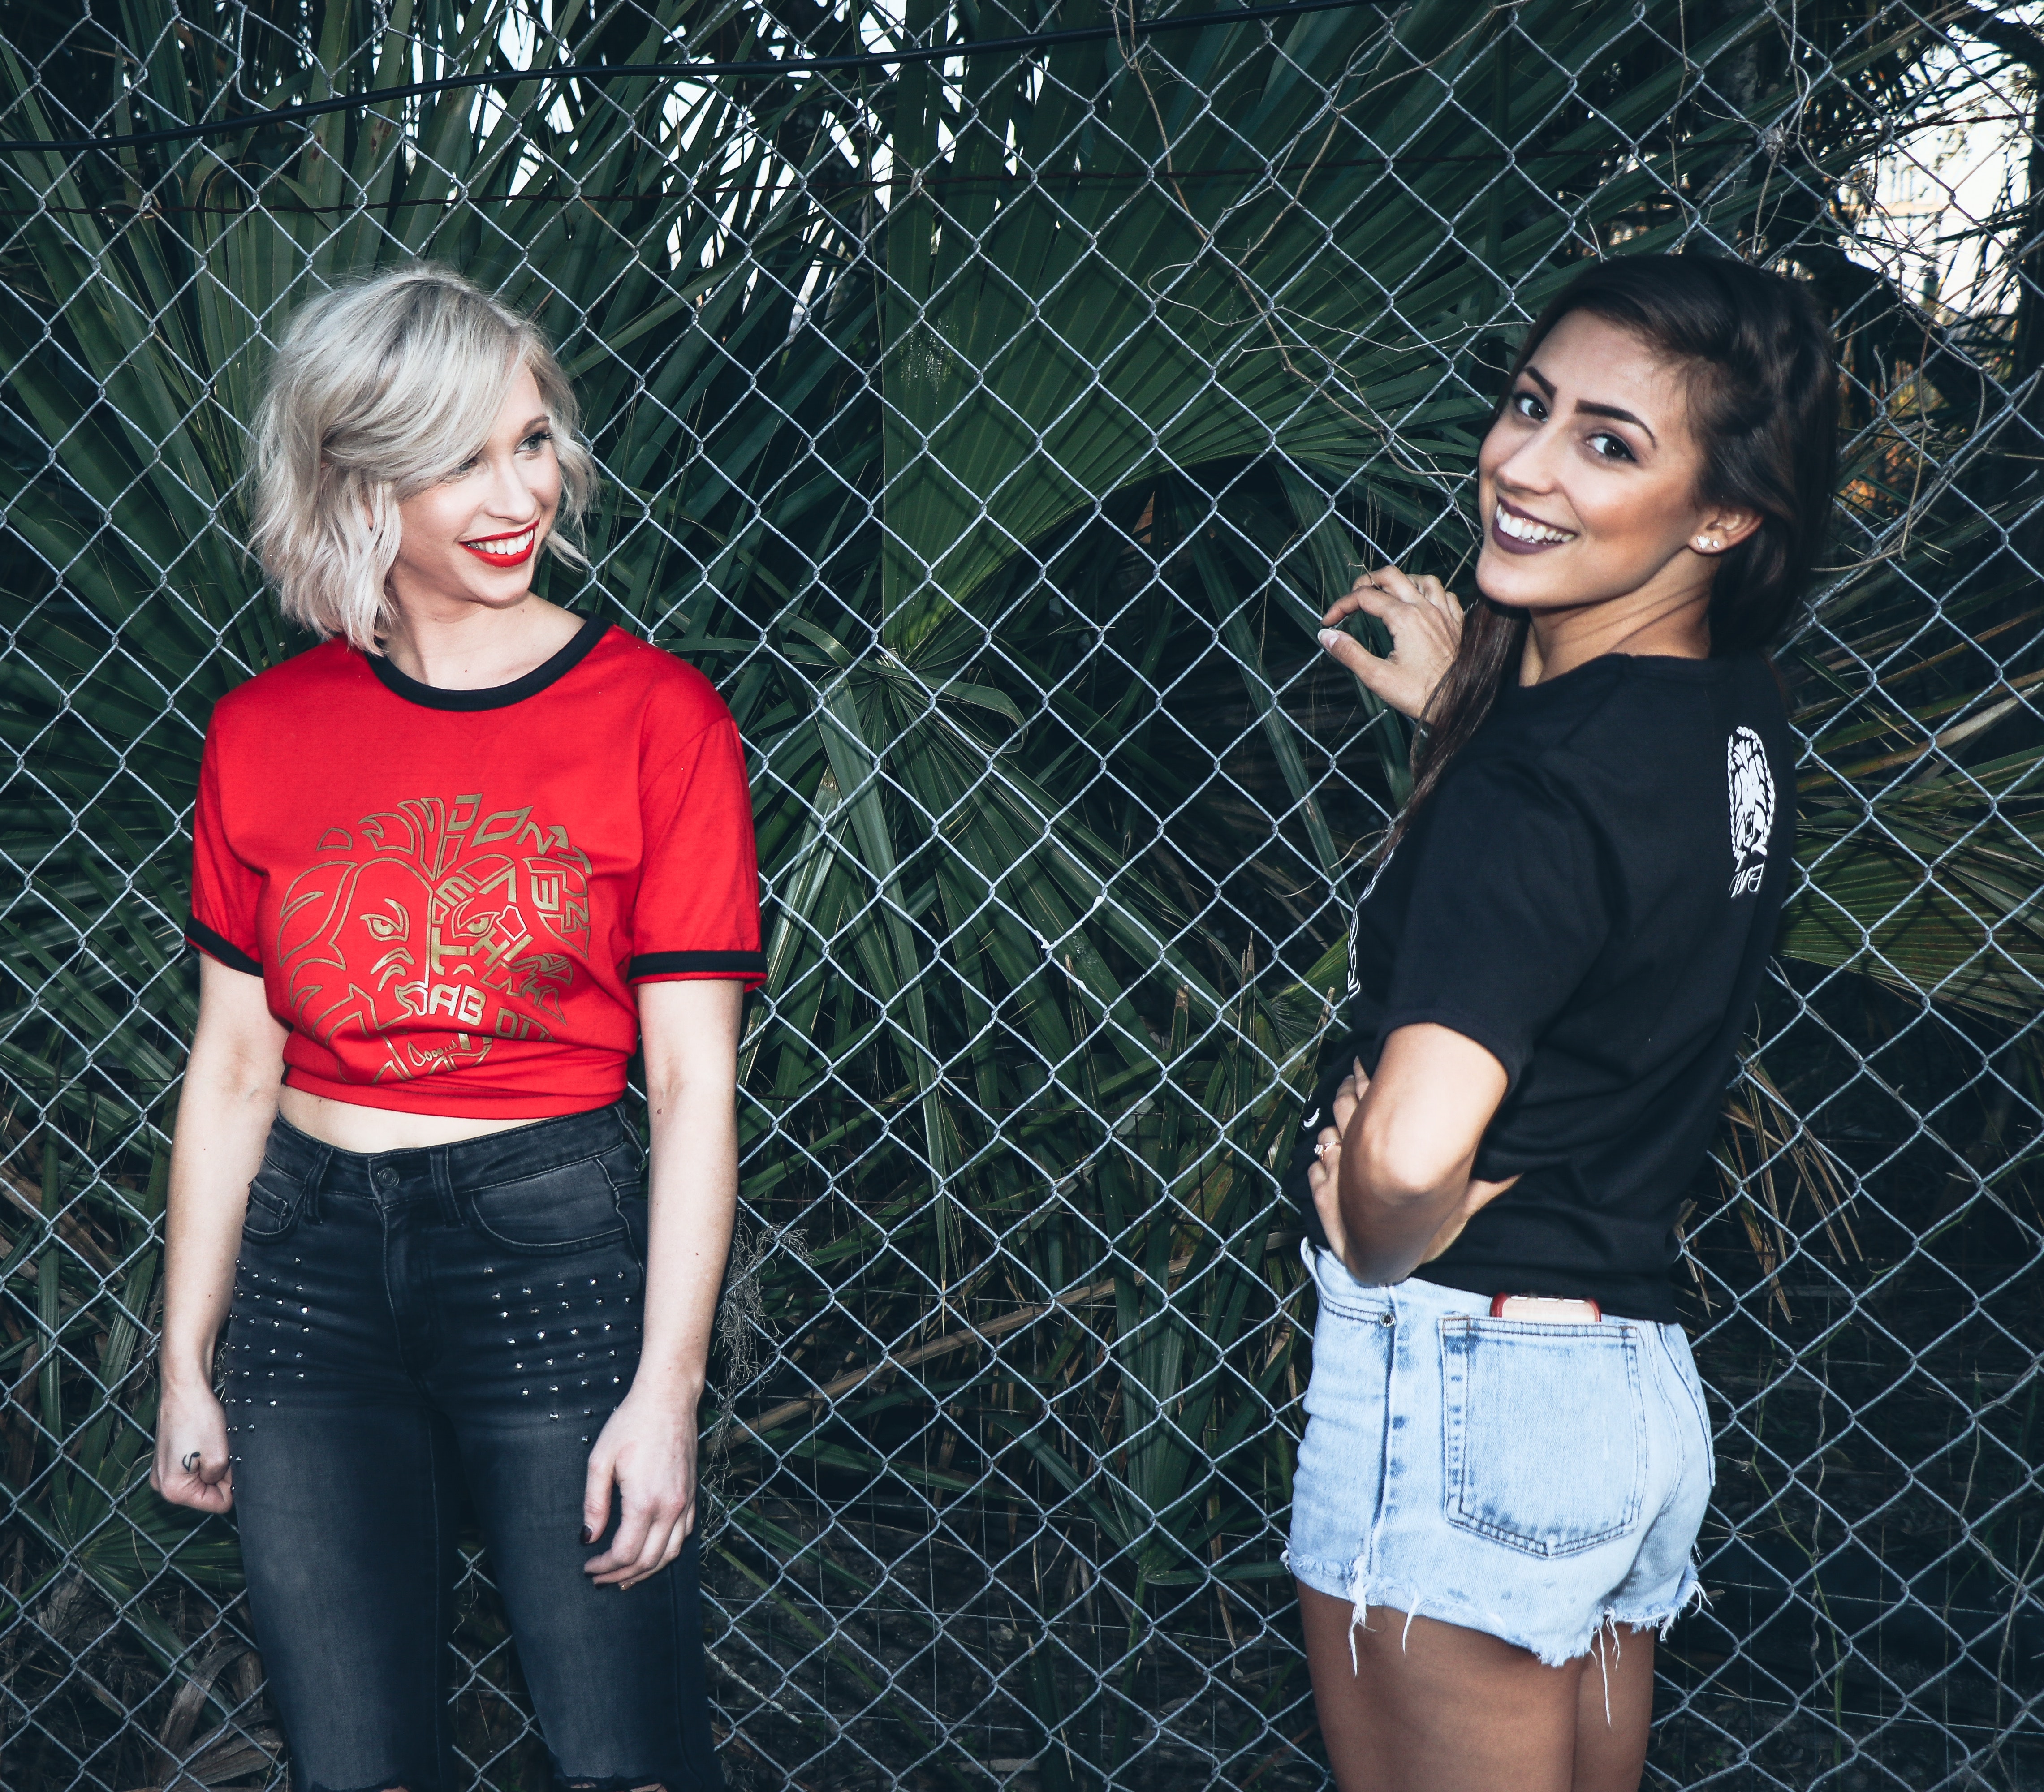
red, fashion, t shirt, fun, leg, photo shoot, photography, shorts, jeans, performance, style, thigh, sleeve